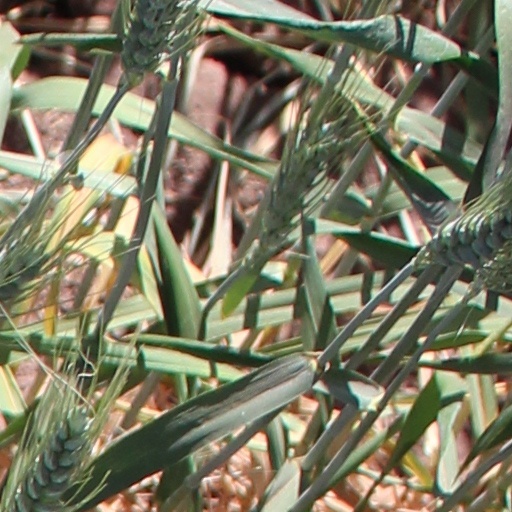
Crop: wheat